Christian Benteke

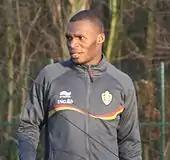
Benteke with Belgium in 2013

Benteke's 23 goals in 2012–13 led to speculation about his future, and in early July he submitted a transfer request. Villa said he could leave only if their valuation were met, but a fortnight later he withdrew his transfer request, after talks with manager Paul Lambert, and signed a new four-year contract with the club. On his second pre-season appearance, he scored a hat-trick against Crewe Alexandra in a 5–1 victory. He finished pre-season with seven goals in five appearances, including two goals against Málaga at Villa Park.